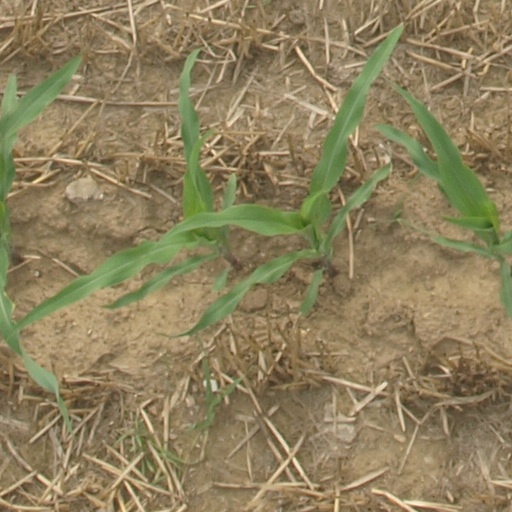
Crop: maize; corn